Furious (film)

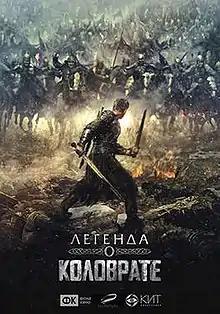
Theatrical release poster

Furious, also known as Legend of Kolovrat, is a 2017 Russian epic period action film directed by Dzhanik Fayziev and Ivan Shurkhovetsky. The film stars newcomer Ilya Malakov as the legendary Ryazan bogatyr Evpaty Kolovrat, as well as Polina Chernyshova, Aleksei Serebryakov, Aleksandr Ilyin Jr. and Yulia Khlynina in supporting roles.